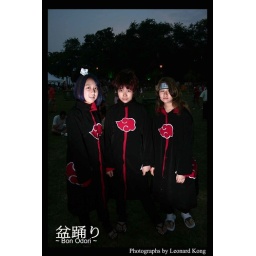
Three young Japanese girls purposely dress like Japanese Cosmo to join the celebration. Shot by using remote flash.